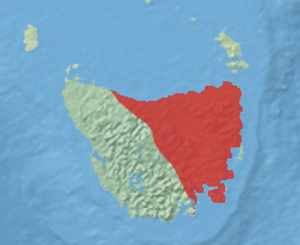
Le bettongie de Tasmanie ou bettong de Tasmanie est un petit marsupial originaire du sud-est du continent australien et de l'est de la Tasmanie. Il a disparu du continent australien dans les années 1890 par suite de l'introduction du renard.